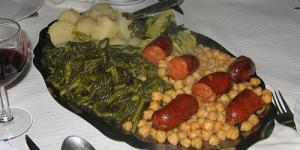
cocido de lalin gallego